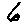
Label: 6